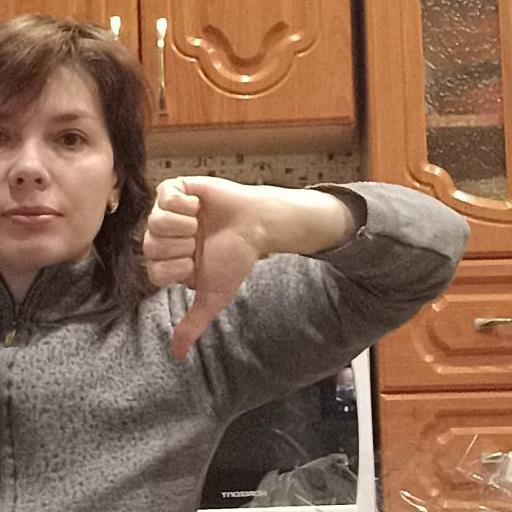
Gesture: dislike